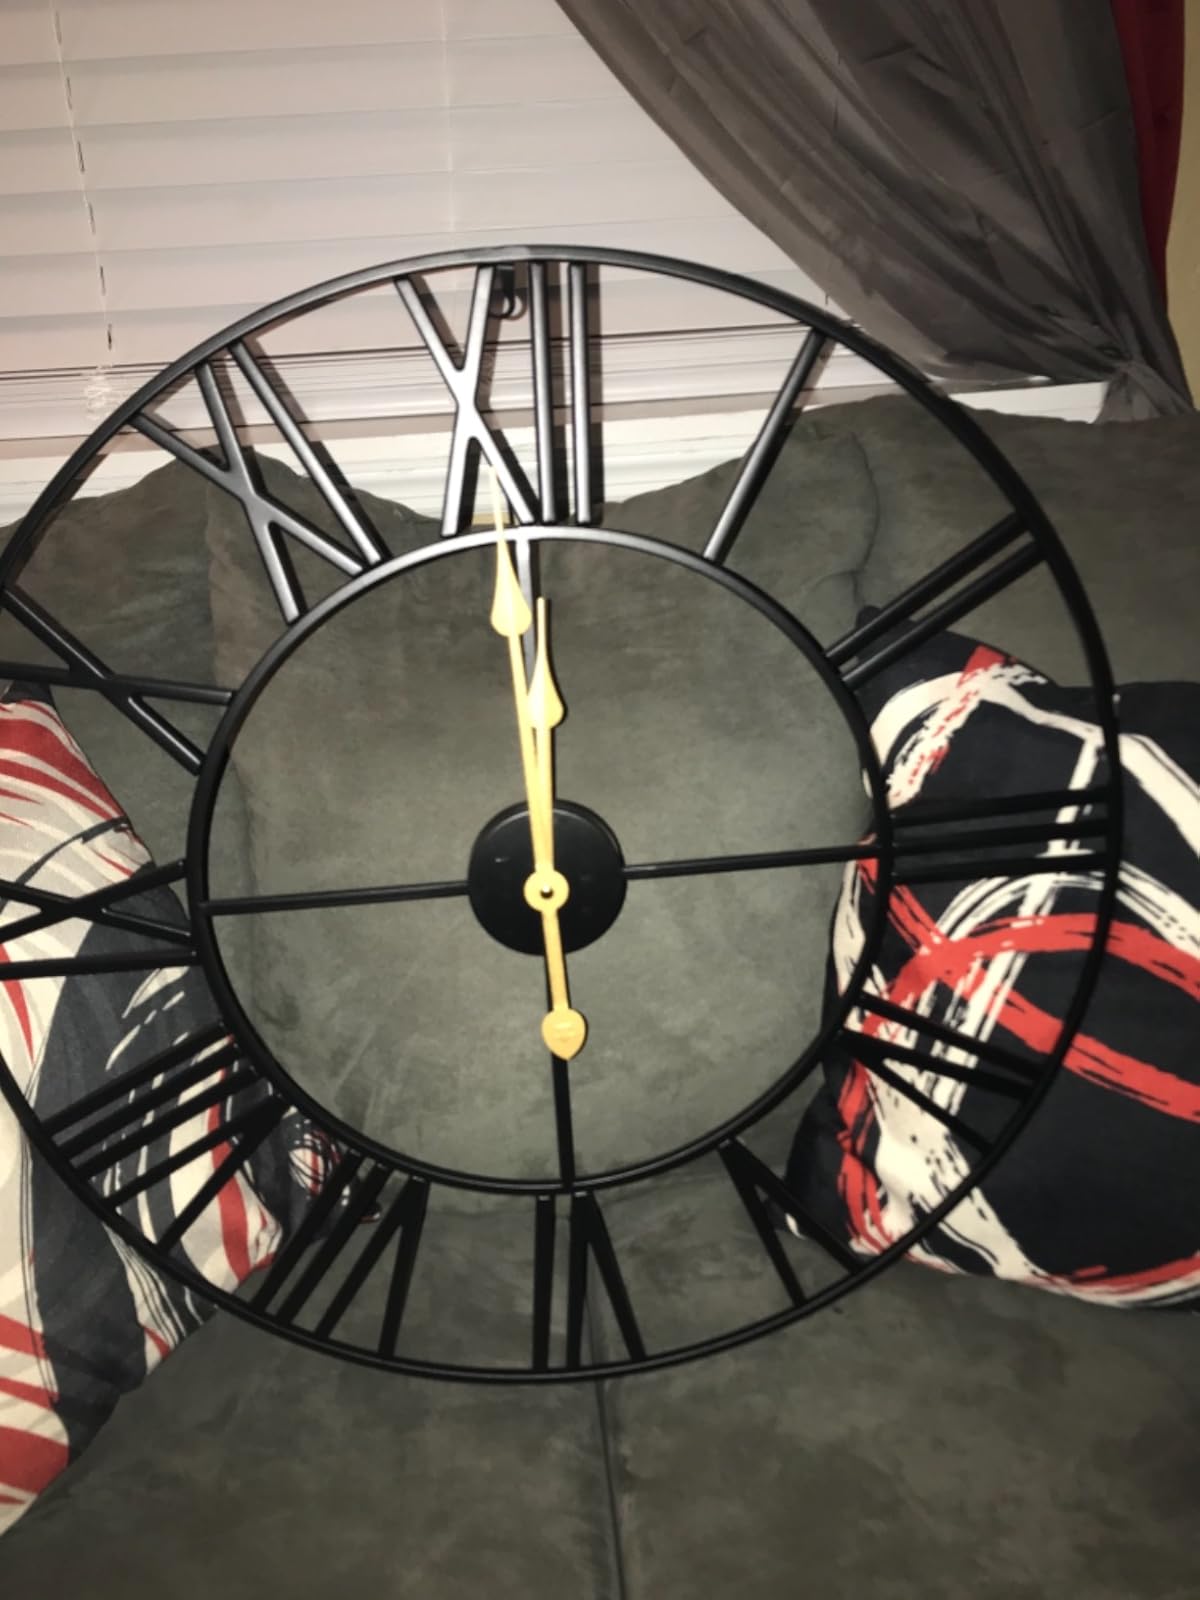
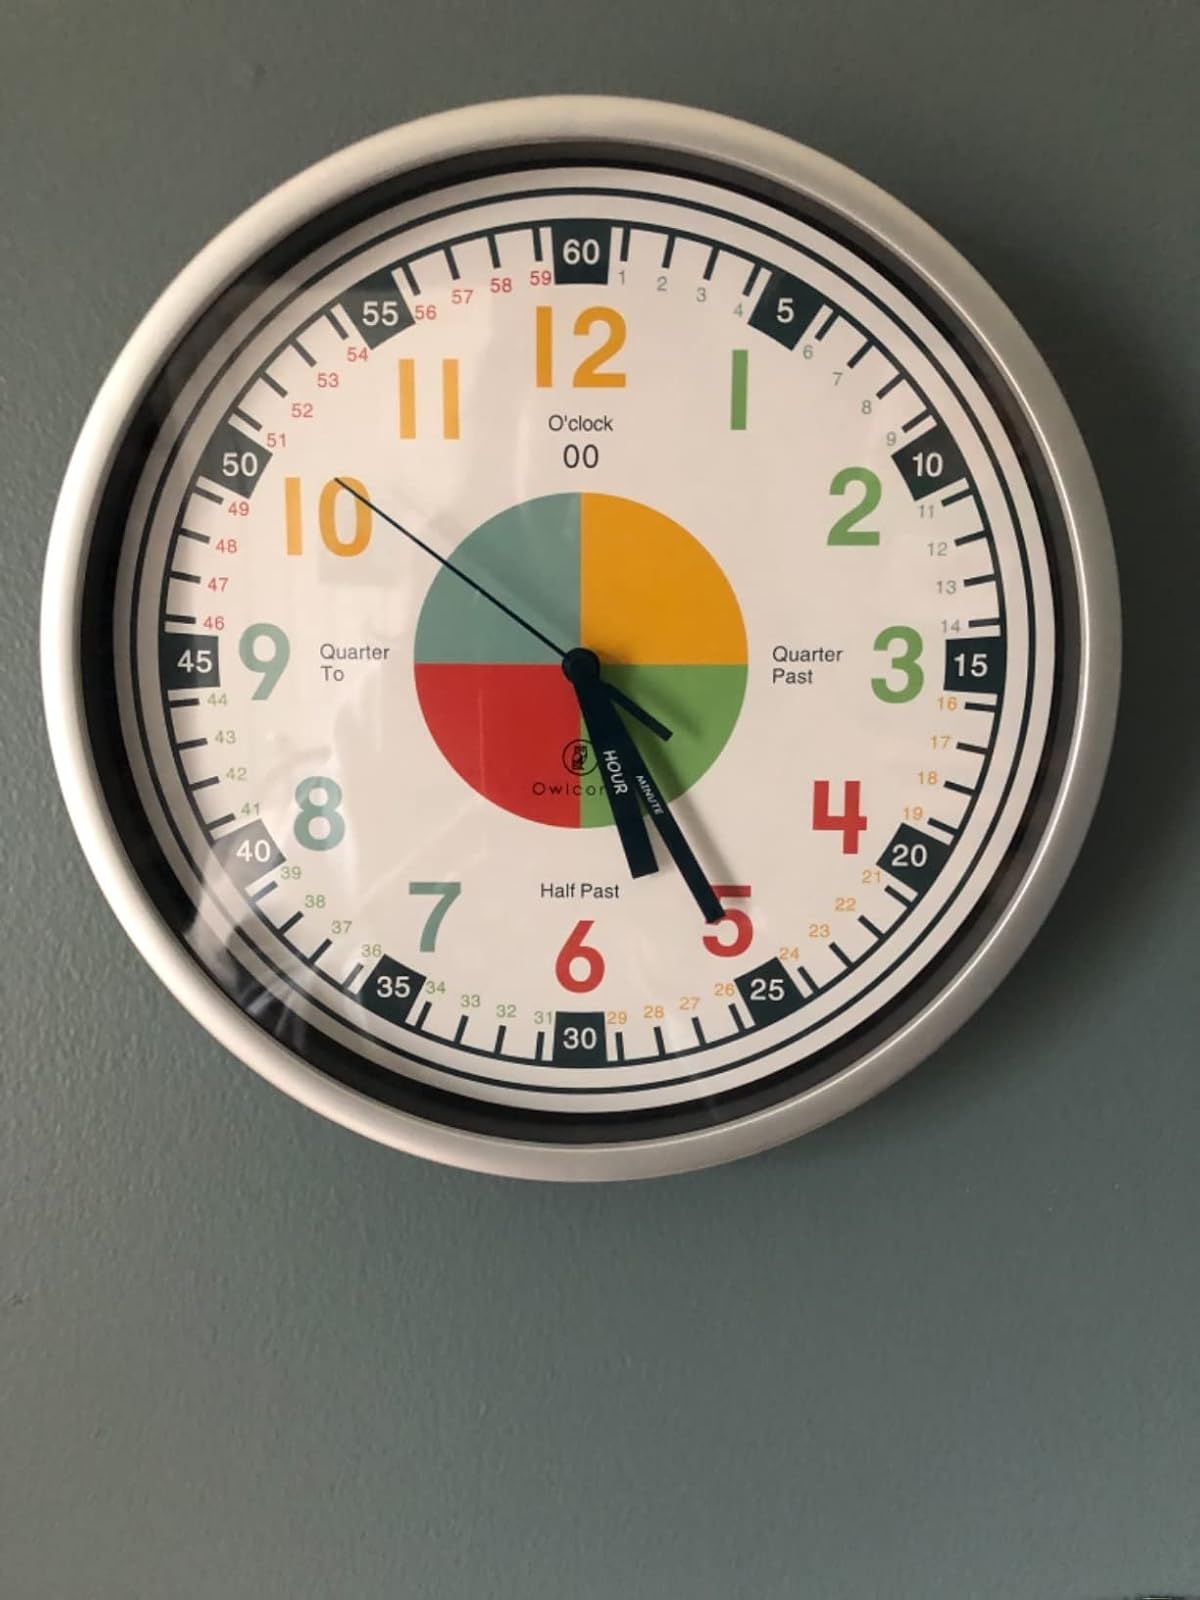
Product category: clock
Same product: no